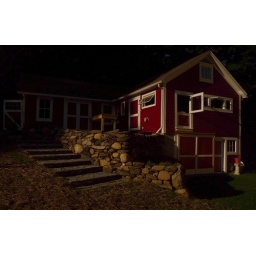
Shop and new rock wall in full moon